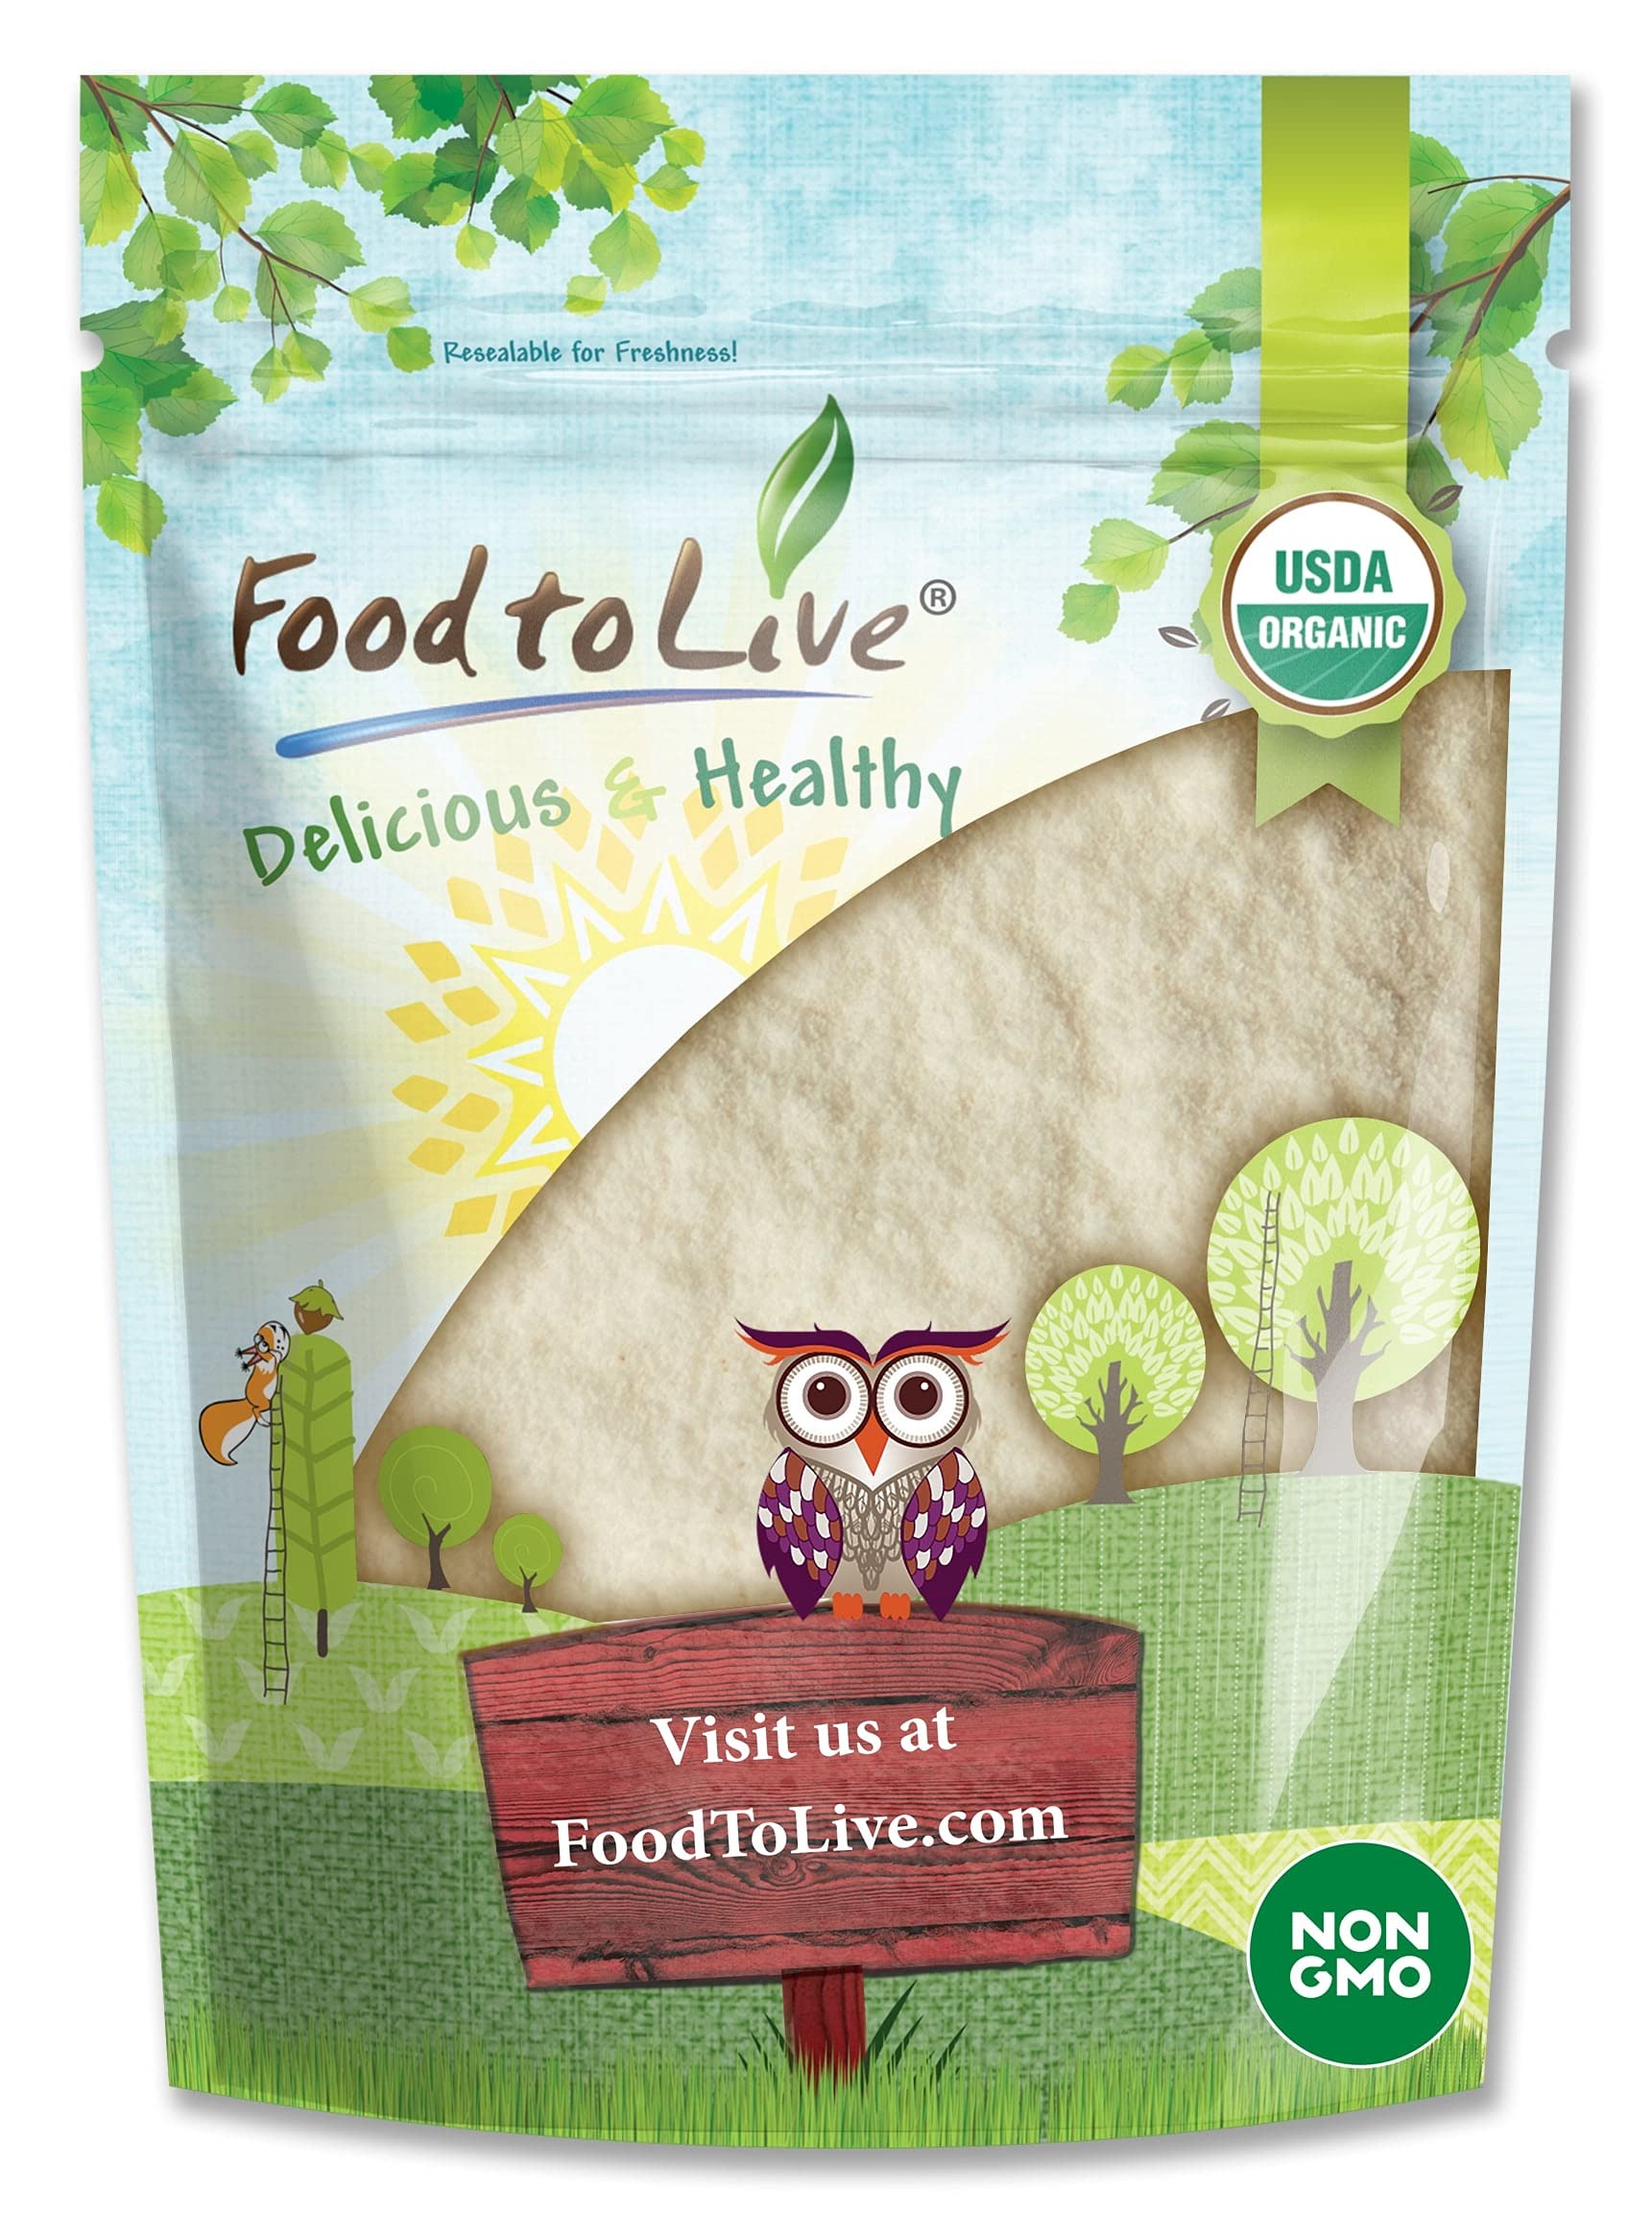
Item Name: Food to Live Organic Apple Powder, 5 Pounds - Non-GMO, Unsulfured, Raw, Vegan, Bulk, Great for Juices, Smoothies, Yogurts, and Instant Breakfast Drinks, Contains Maltodextrin, No Sulphites
Bullet Point 1: ✔️ ORGANIC & NON-GMO: Food to Live Organic Apple Powder is a USDA Organic and Non-GMO product. It is Kosher, raw, and suitable for vegans.
Bullet Point 2: ✔️ MADE FROM WHOLE FRESH APPLES: Unlike other companies that produce their powder from apple juice, Organic Apple Powder by Food to Live is made from fresh apples that have been freeze-dried and then milled into fine powder. Using this method allows them to preserve almost all original nutrients.
Bullet Point 3: ✔️ HIGHLY NUTRITIOUS: Our Organic Apple Fruit Powder is rich in fiber, Magnesium, Potassium, Zinc, and Vitamin C. It is also a great source of polyphenols and flavonoids - plant antioxidants. In addition, it is an unsulfured product that contains no artificial coloring or flavors.
Bullet Point 4: ✔️ VERSATILE USES: Use Organic Apple Powder in cocktails, shakes, smoothies, juices, dressings, desserts, pastries, ice cream, and homemade jams. It is also a popular ingredient for face masks and scrubs.
Bullet Point 5: ✔️ SUBSTITUTE FOR FRESH APPLE: Powdered Organic Apple is a convenient alternative to the fresh fruit. It will complement your favorite recipes with sweet apple flavor and the fruit’s nutritional properties.
Value: 80.0
Unit: Ounce

Price: 62.85